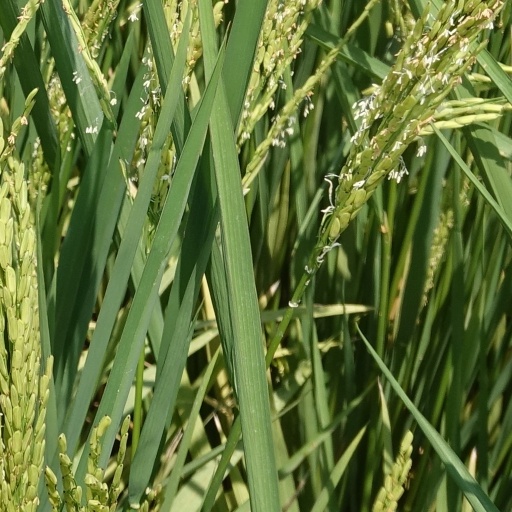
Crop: rice